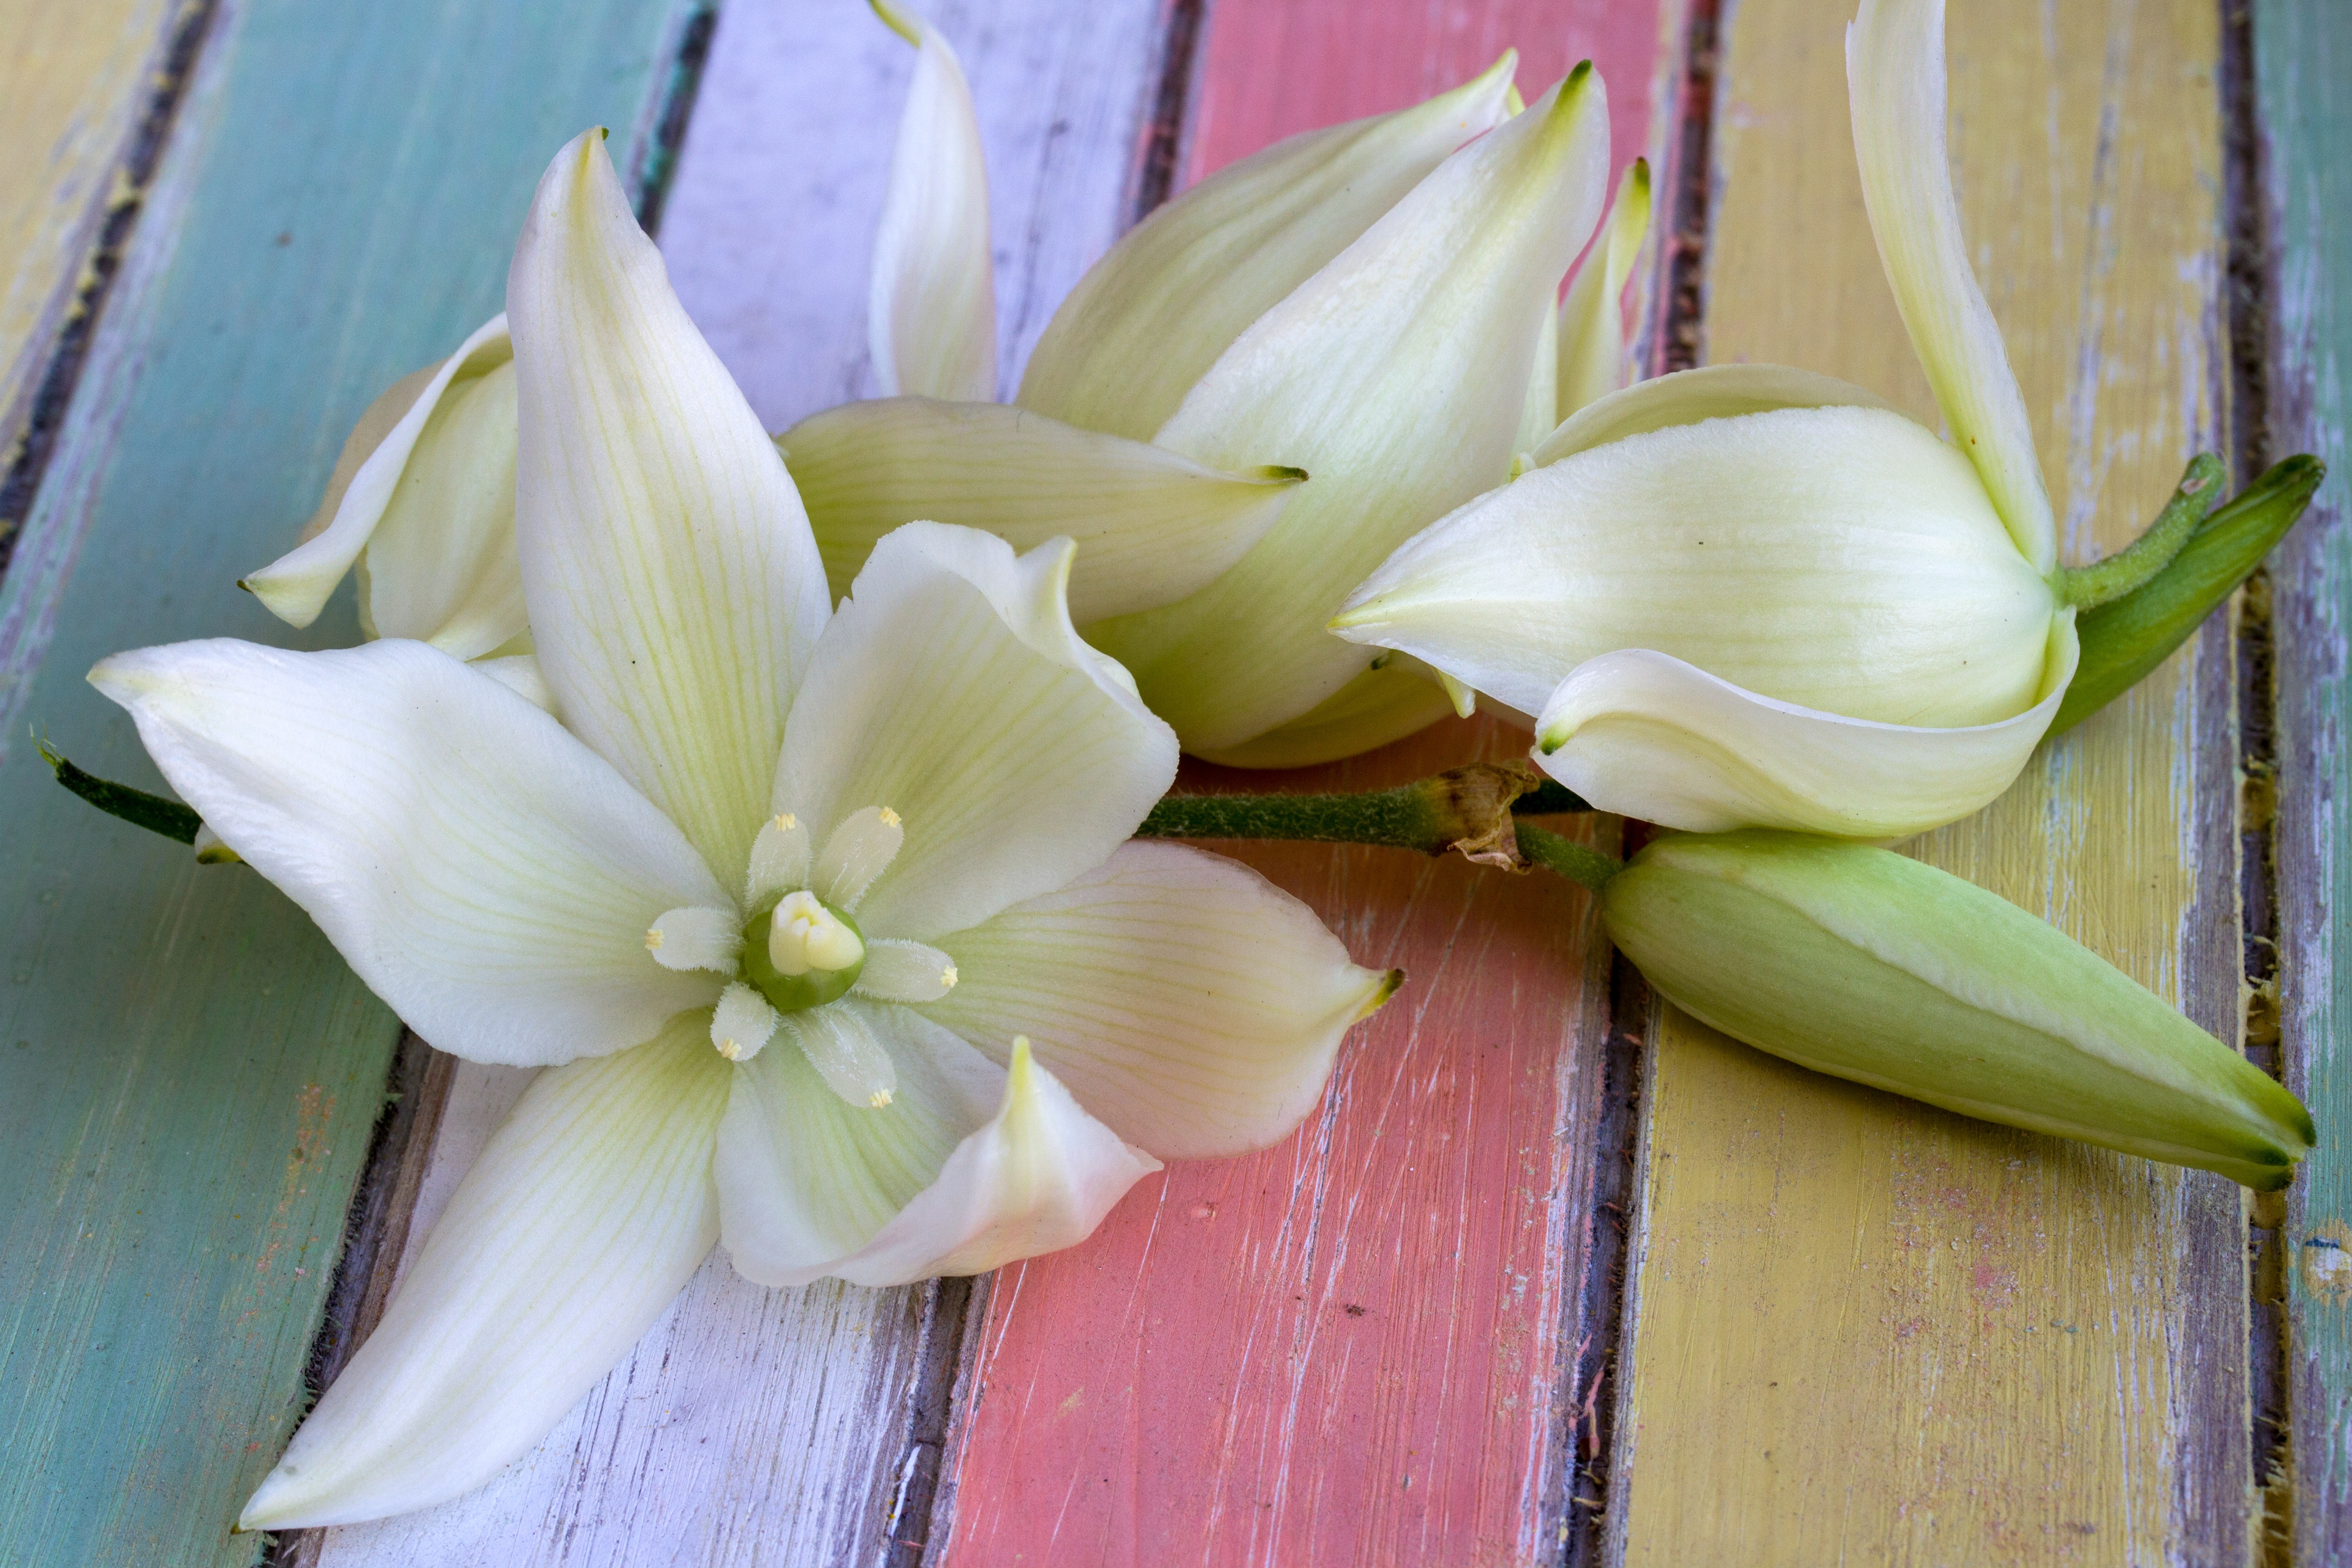
blossom, plant, white, flower, petal, bloom, green, botany, yellow, close, flora, background, lily, floristry, yucca, white flowers, flowering plant, yucca filamentosa, plant stem, land plant, amaryllis belladonna